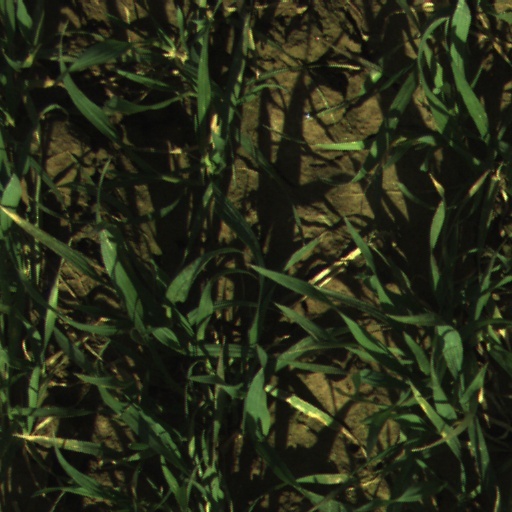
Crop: wheat